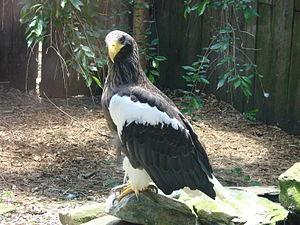
Le Pygargue empereur ou Pygargue de Steller est une espèce asiatique de rapaces appartenant à la famille des Accipitridae.